Eosinophil

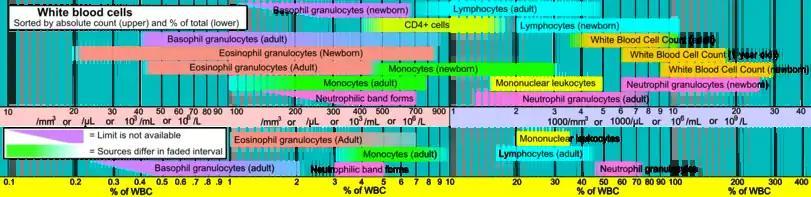
Reference ranges for blood tests of white blood cells, comparing eosinophil granulocyte amount (shown in light red) with other cells

Eosinophils play an important role in asthma as the number of accumulated eosinophils corresponds to the severity of asthmatic reaction. Eosinophilia in mice models are shown to be associated with high interleukin-5 levels. Furthermore, mucosal bronchial biopsies conducted on patients with diseases such as asthma have been found to have higher levels of interleukin-5 leading to higher levels of eosinophils. The infiltration of eosinophils at these high concentrations causes an inflammatory reaction. This ultimately leads to airway remodelling and difficulty of breathing.